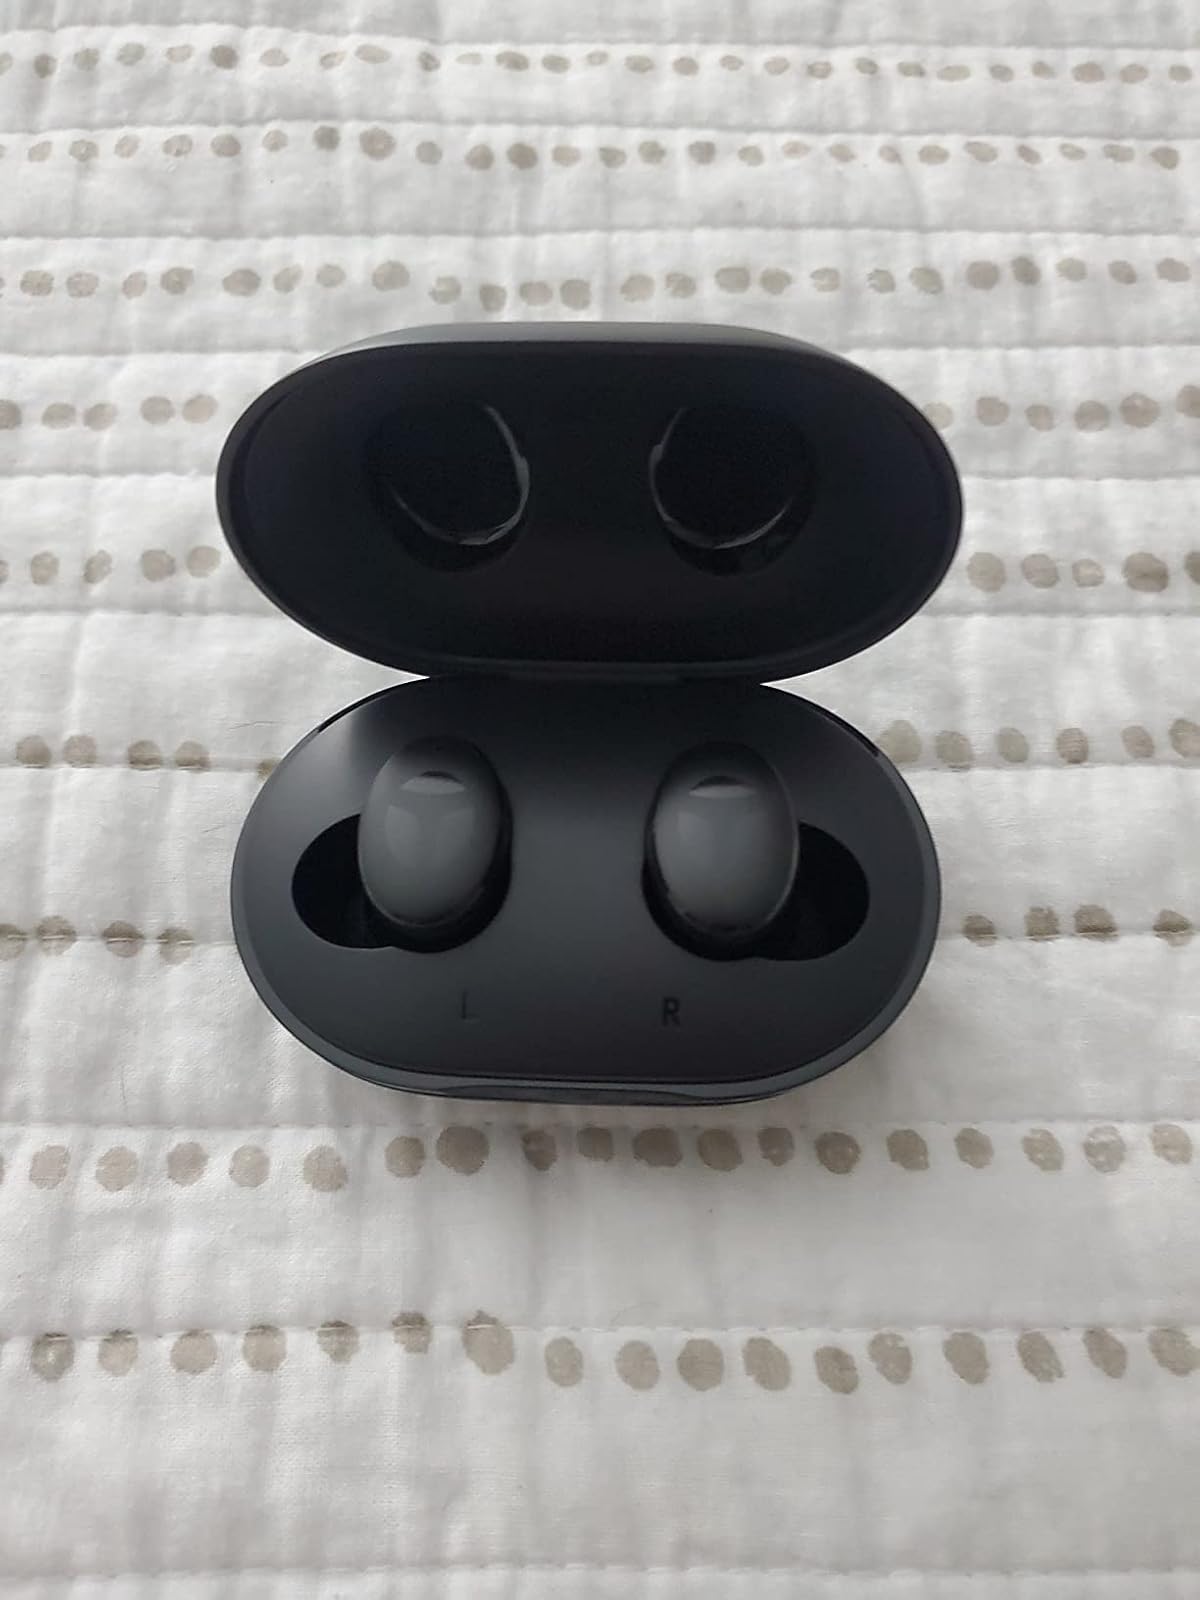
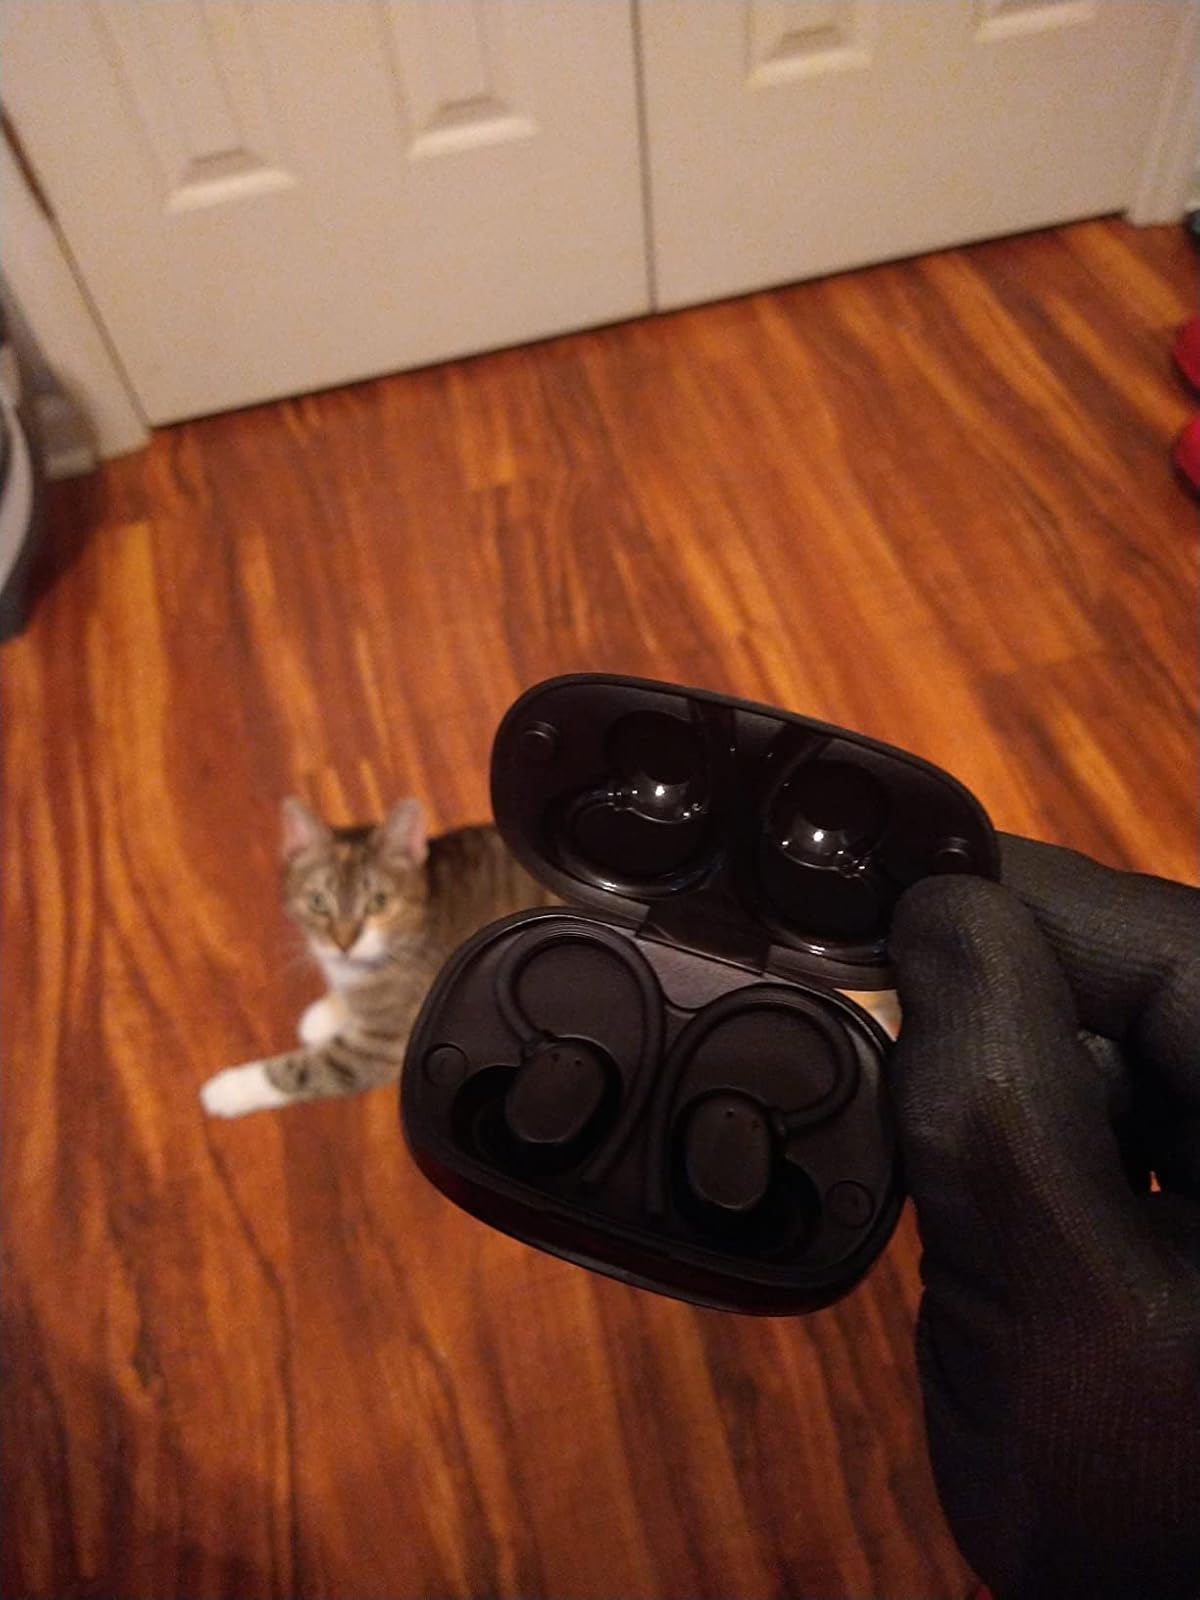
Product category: earbuds
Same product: no